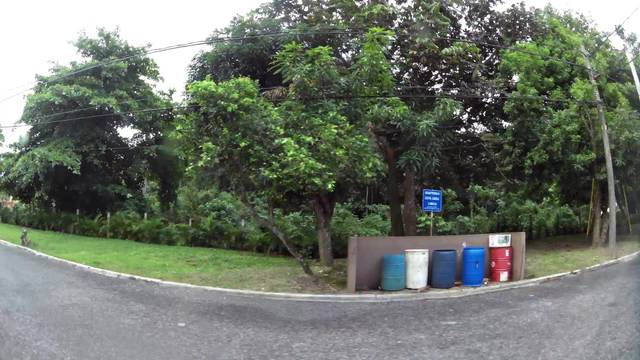
Region: Dominican Republic
Coordinates: 18.507, -69.954